Međimurje County

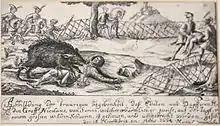
Death of Nikola Zrinski

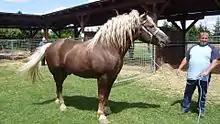
Međimurje horse is an autochthonous medium-heavy draught horse breed originating from the region

The first organized human habitations here can be traced back to the Stone Age. There is a Neolithic site called Ferenčica near Prelog. There are archaeological sites that date from the Bronze Age, and 3rd century sites called "Ciglišće" and "Varaščine".